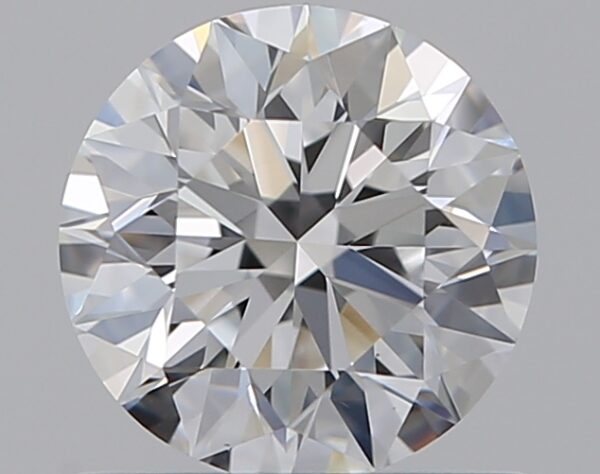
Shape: round
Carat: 0.72
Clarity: VS1
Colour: D
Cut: EX
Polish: EX
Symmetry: EX
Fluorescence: N
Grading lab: GIA
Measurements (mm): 5.7 x 5.73 x 3.58